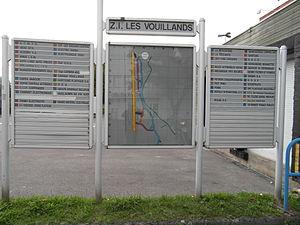
Zi des vouillands
Fontaine, est une commune française située dans le département de l'Isère en région Auvergne-Rhône-Alpes.